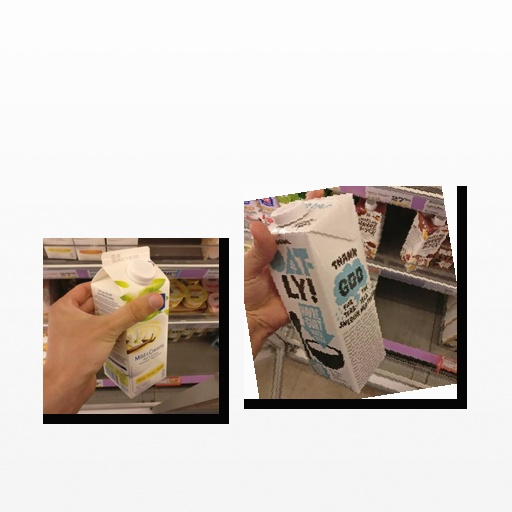
Food items: vanilla_soyghurt, oat_yogurt